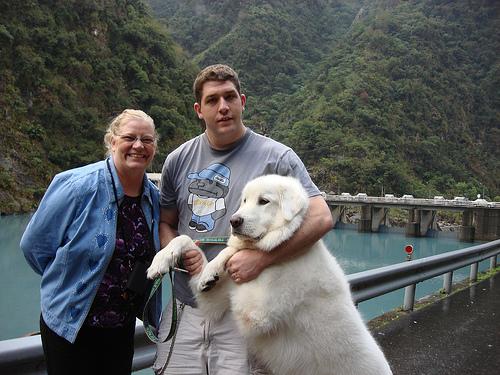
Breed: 225-n000073-Great_Pyrenees